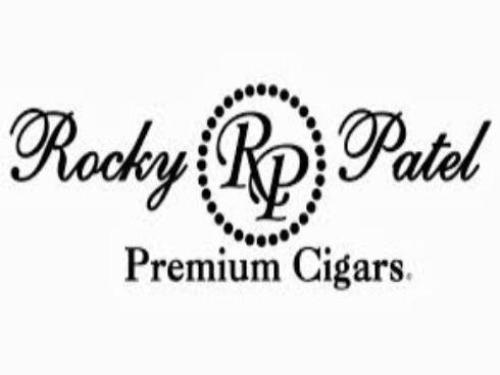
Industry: Necessities